Abdul Kader Siddique

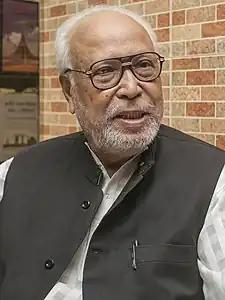
Siddique in 2017

Abdul Kader Siddique is a Bangladeshi politician. He served as a Mukti Bahini commander, and organizer of the Bangladesh War of Independence. He fought with an estimated 17,000-strong guerrilla force in the Tangail region against the Pakistan Army. The army was called "Kaderia Bahini" (Kader's Army). At the end of the war in 1971, Siddique's forces entered Dhaka along with the Indian forces, signaling the end of the war. He was awarded Bir Uttom by the Government of Bangladesh. Since 1999, he has been serving as the leader of his newly formed party, the Krishak Sramik Janata League.